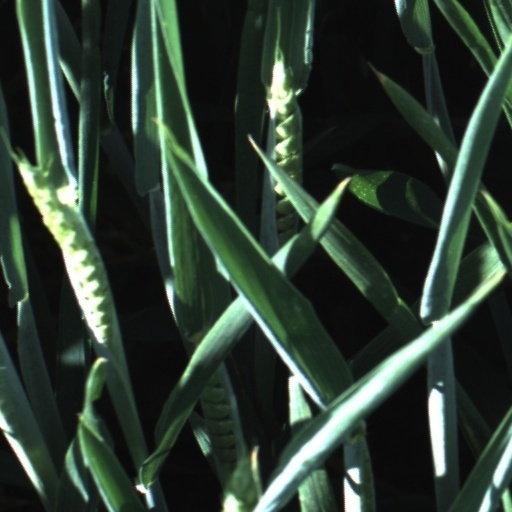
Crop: wheat